Eric Moulds

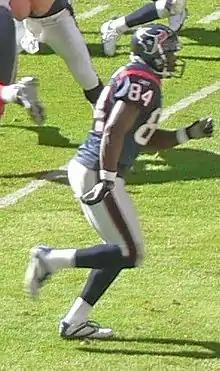
Moulds with the Texans in 2006

Eric Shannon Moulds (born July 17, 1973) is an American former professional football player who was a wide receiver for 12 seasons in the National Football League (NFL). He played college football for Mississippi State University and was drafted by the Buffalo Bills 24th overall in the 1996 NFL draft. In 2009, Moulds (affectionately called E-Money for short) was one of three receivers named to the Buffalo Bills 50th Anniversary All-Time Team.